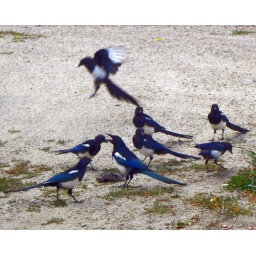
Like vultures over the carcass of the bird that smashed into my window last week. Copyright 2009 Patia Stephens